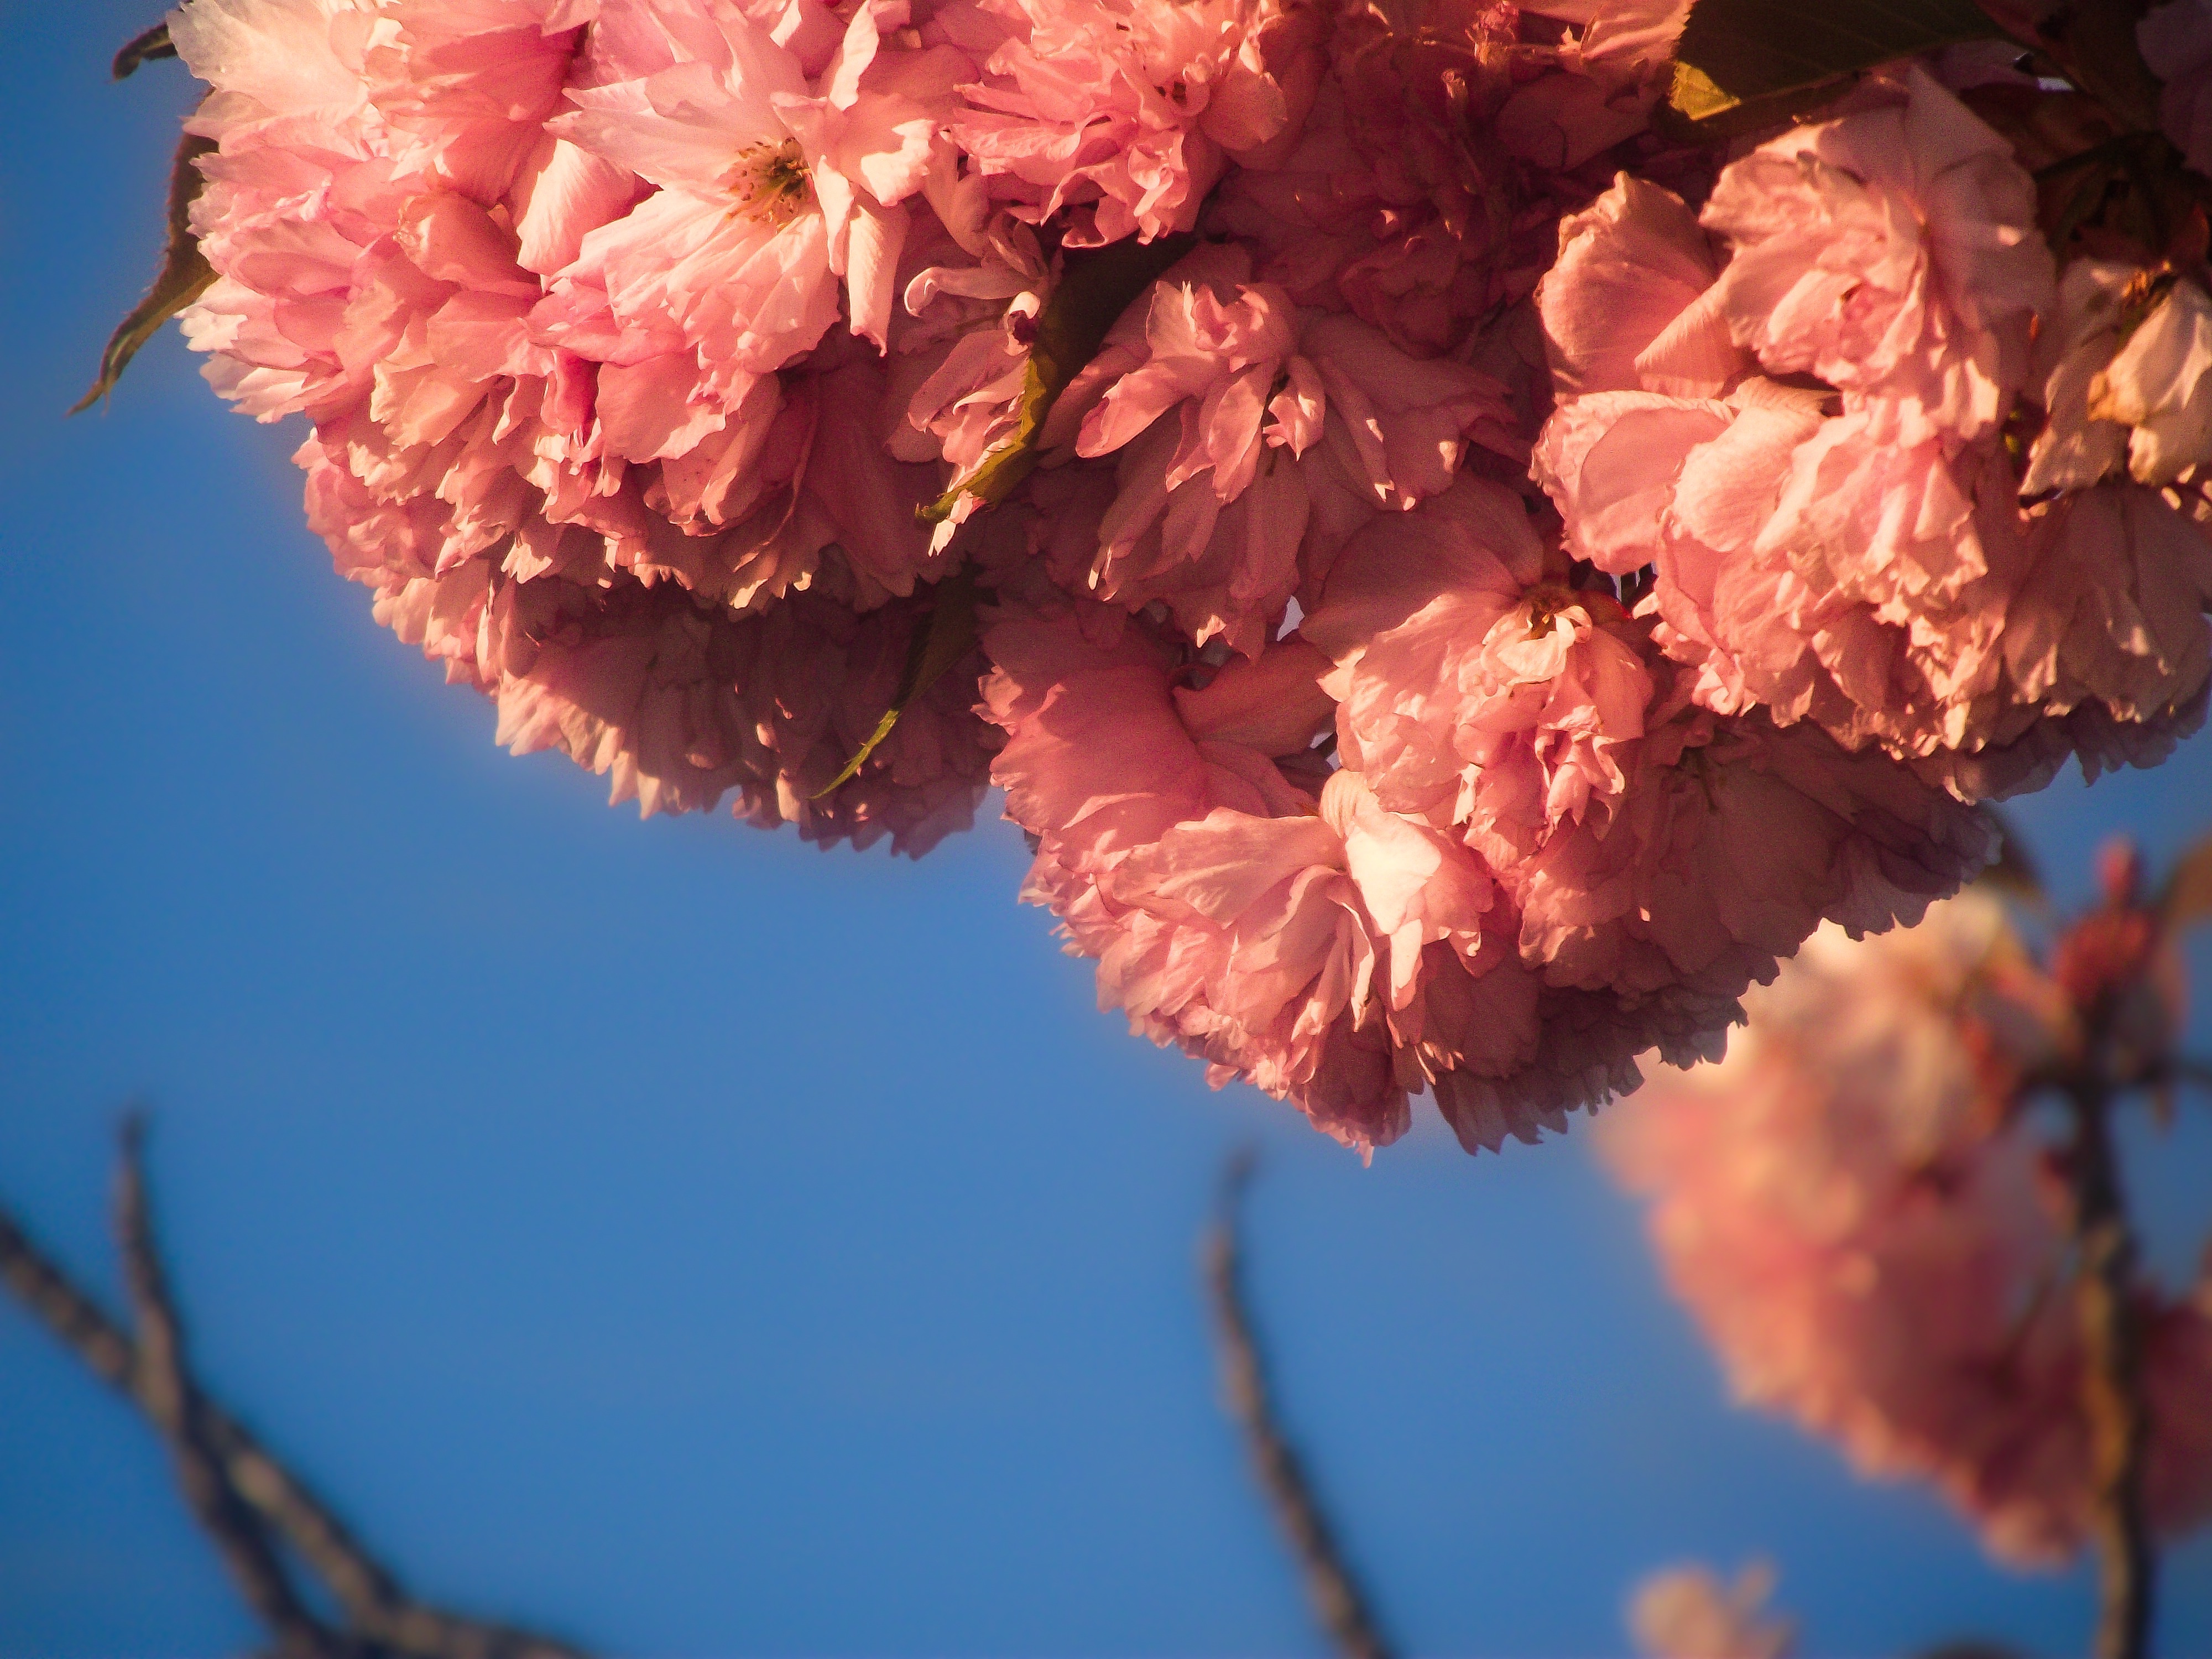
tree, branch, blossom, plant, sky, photography, vintage, leaf, flower, petal, bloom, spring, produce, blue, pink, flora, season, cherry blossom, close up, floristry, macro photography, flowering plant, woody plant, land plant